Asaphodes chlamydota

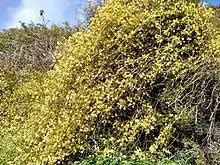
"Clematis afoliata", larval host species.

"A. chlamydota" larvae feed on plants within the genus "Clematis" including "Clematis afoliata and Clematis marata".